Isle of Forgotten Sins

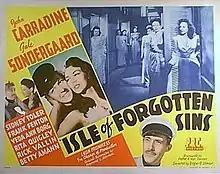
Original lobby card

Isle of Forgotten Sins is an American South Seas adventure film released on August 15, 1943 by PRC, with Leon Fromkess in charge of production, directed by Edgar G. Ulmer (also credited with original story) and featuring top-billed John Carradine and Gale Sondergaard, whose performance in one of 1936's Academy Award for Best Picture nominees, "Anthony Adverse", earned her the first Academy Award for Best Supporting Actress.